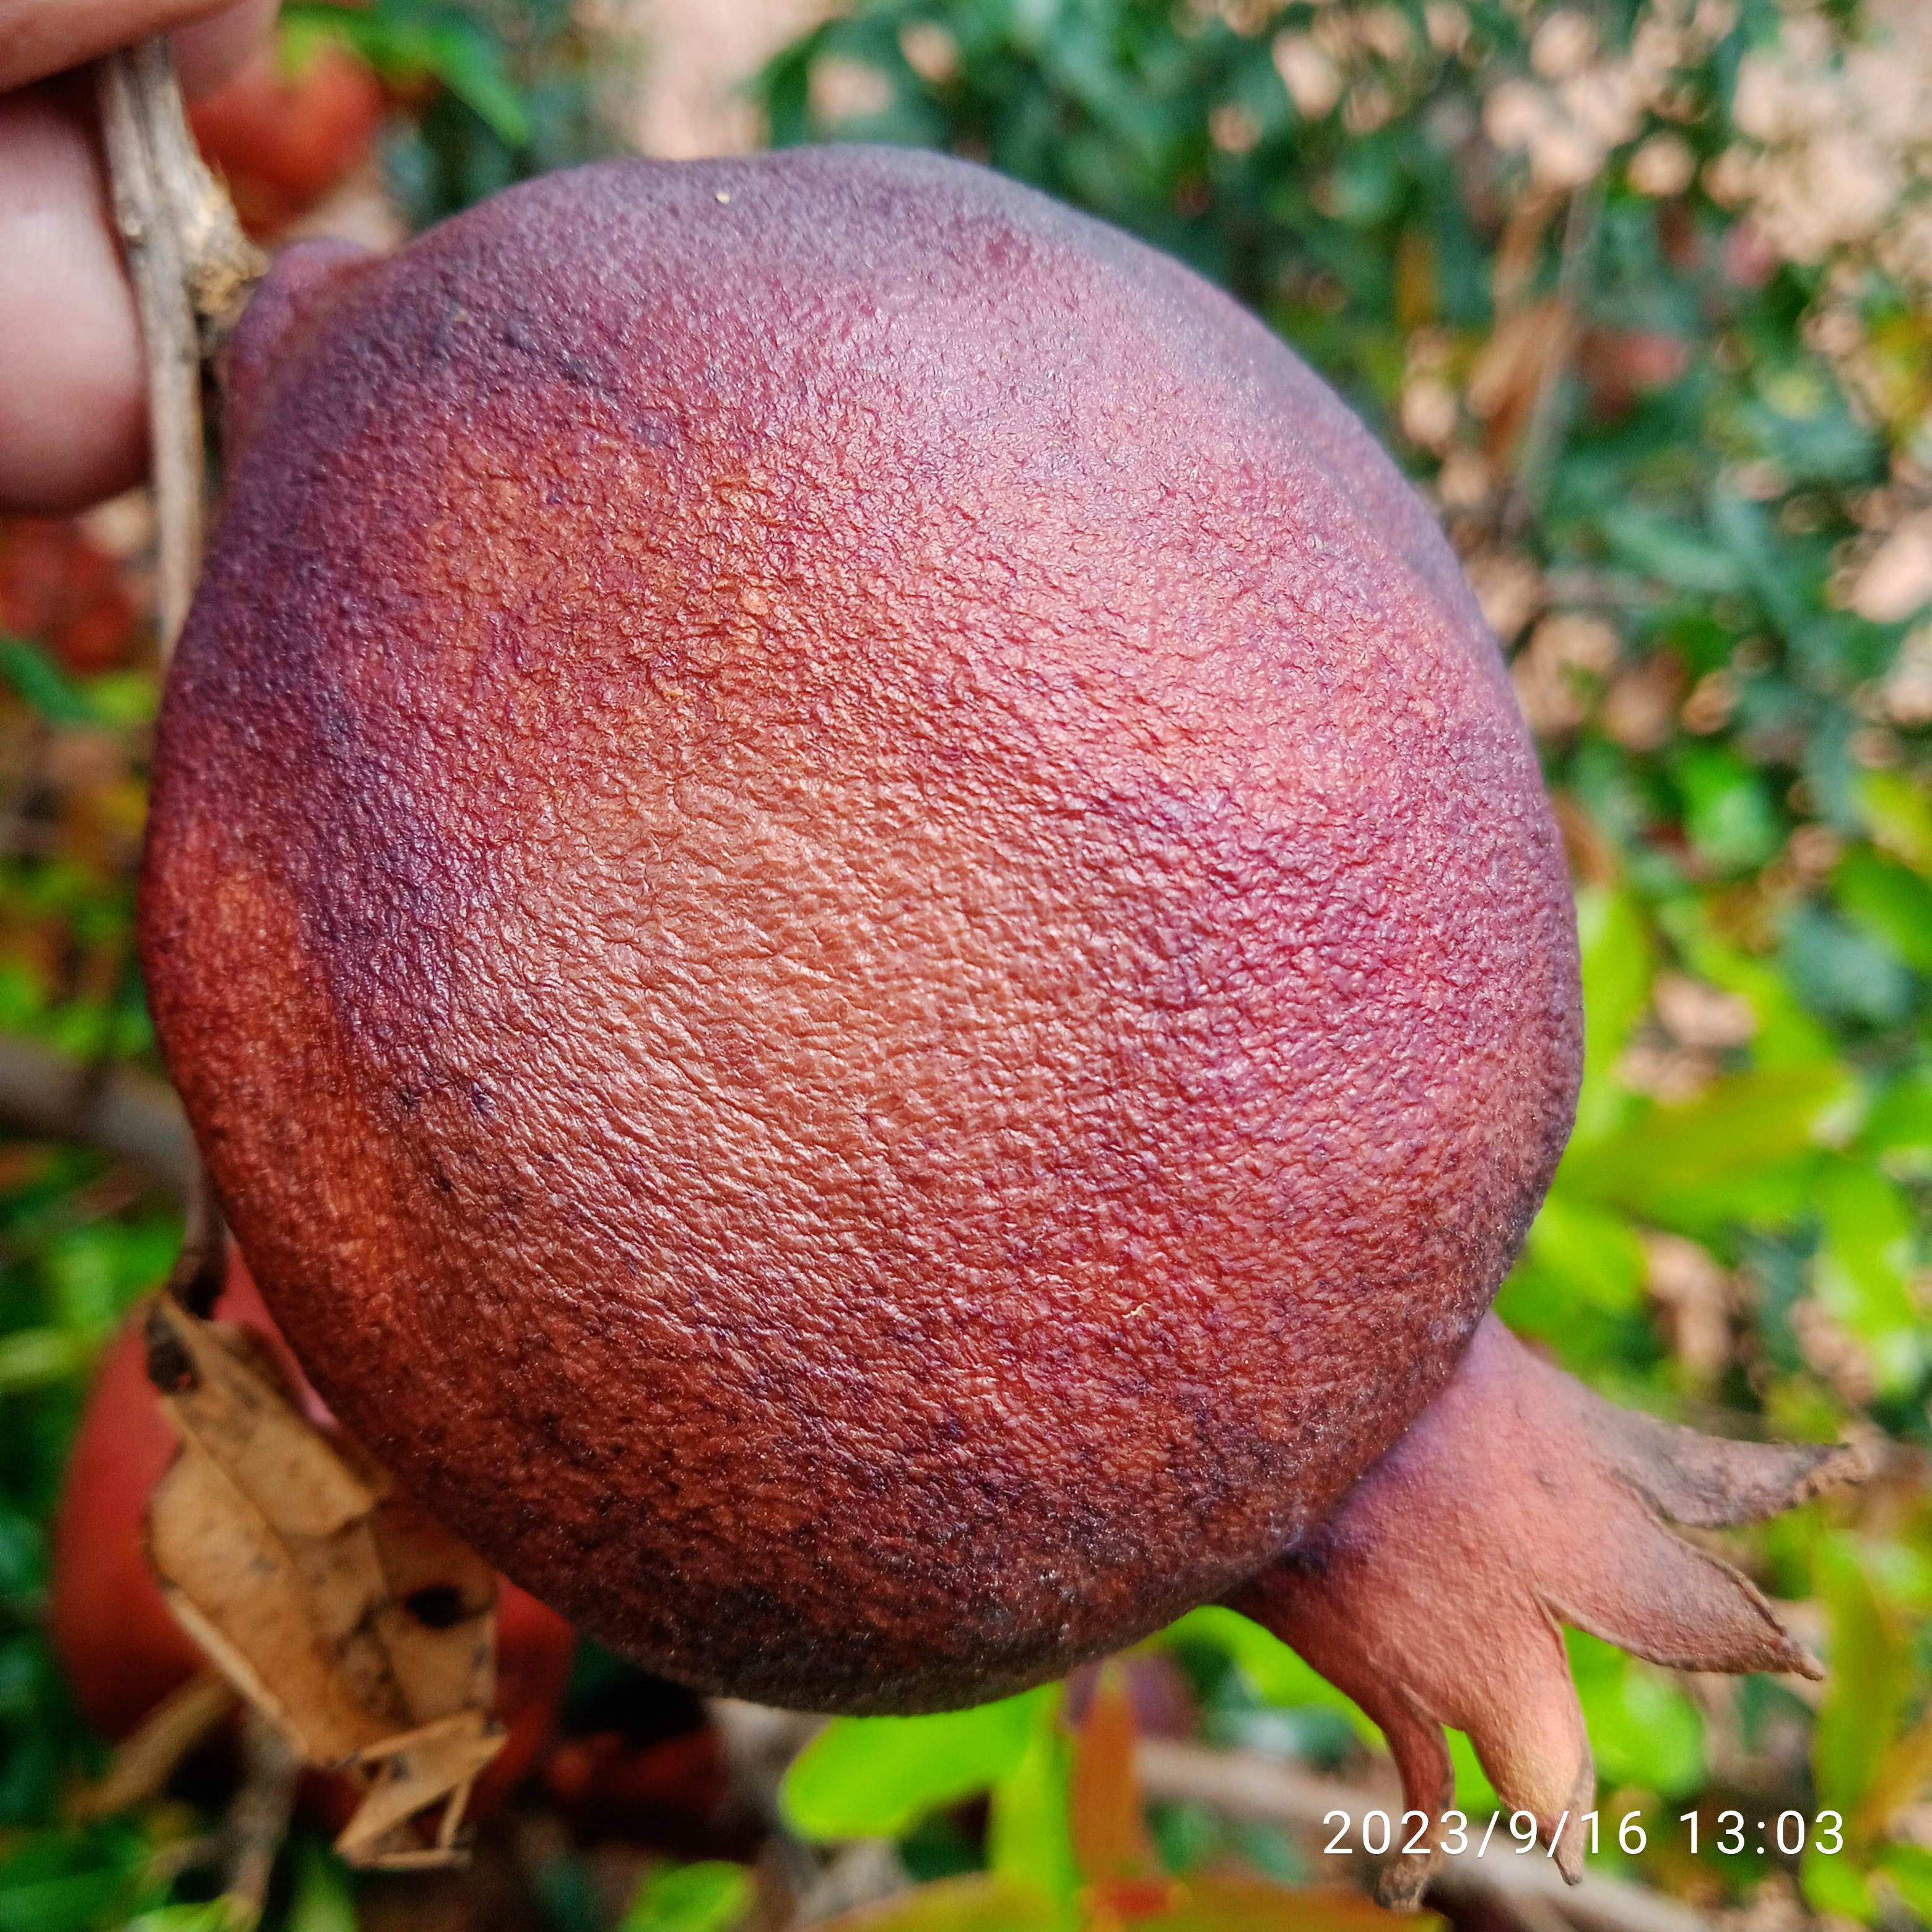
Label: Alternaria